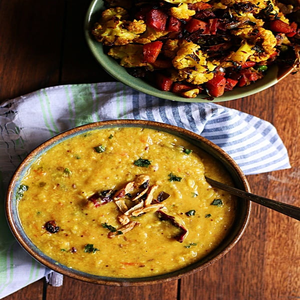
Dish: dal